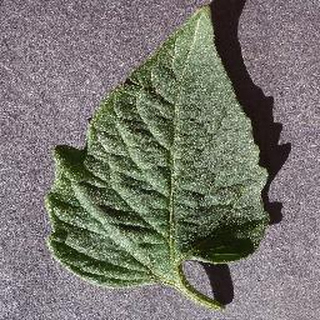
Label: healthy_tomato